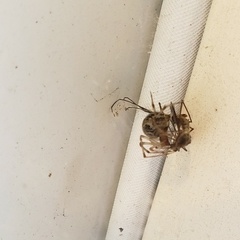
Species: Parasteatoda_tepidariorum